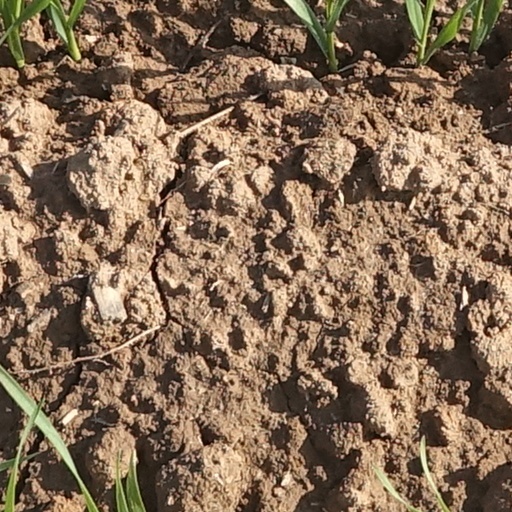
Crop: wheat